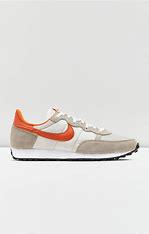
Brand: Nike
Model: Challenger OG